Split (novel)

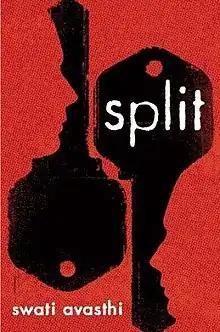
First edition cover

Split is the debut novel of Swati Avasthi, an Indian American writer and teacher. This young adult fiction book was written in 2008 funded by a grant from the University of Minnesota where Avashi had studied. The manuscript underwent eight revisions and was finally published, after an auction, by Knopf in 2010. The book has received a plethora of awards such as the 2011 International Reading Association Award, the 2011 Cybils award, a 2010 Silver Parent's Choice Award, and the New Mexico State Book Award. It has received mostly positive reviews. The book has also received eleven nominations for state awards and it has been published in four languages.